History of Syria

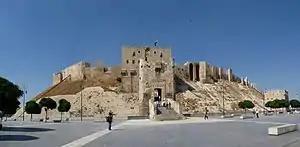
Citadel of Aleppo is considered to be one of the oldest and largest castles in the world

In 634–640, Syria was conquered by the Muslim Arabs in the form of the Rashidun army led by Khalid ibn al-Walid, resulting in the region becoming part of the Islamic empire. In the mid-7th century, the Umayyad dynasty, then rulers of the empire, placed the capital of the empire in Damascus. Syria was divided into four districts: Damascus, Homs, Palestine and Jordan. The Islamic empire expanded rapidly and at its height stretched from Spain to India and parts of Central Asia; thus Syria prospered economically, being the centre of the empire. Early Umayyad rulers such as Abd al-Malik and Al-Walid I constructed several splendid palaces and mosques throughout Syria, particularly in Damascus, Aleppo and Homs.